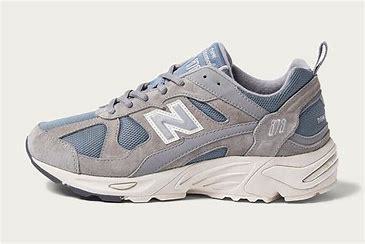
Brand: New
Model: Balance New Balance 878